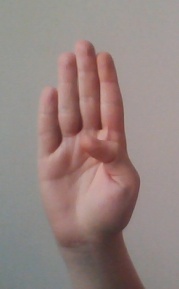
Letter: kaaf